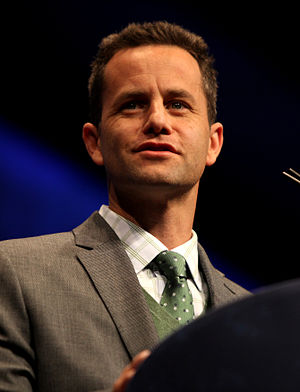
Den 35. Razzie-Uddeling
Kirk Cameron vandt prisen for Værste mandlige hovedrolle i filmen Saving Chistmas, der med fire priser blev uddelingens topscorer.
"Den 35. Razzie-Uddeling er den 35. uddeling af prisen Golden Raspberry Award, også kaldet ""Razzie"", der blev uddelt til de værste Hollowood-produktioner i filmåret 2014. Præ-nomineringerne blev offentliggjort den 31. december 2014 og de endelige nomineringer blev offentliggjort den 14. januar 2015. Vinderne blev offentliggjort den 21. februar 2015 ved en ceremoni, der for første gang i prisuddelingens historie var offentlig.